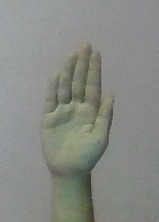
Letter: seen